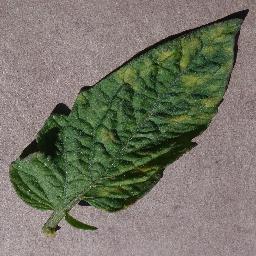
Label: Tomato___Leaf_Mold